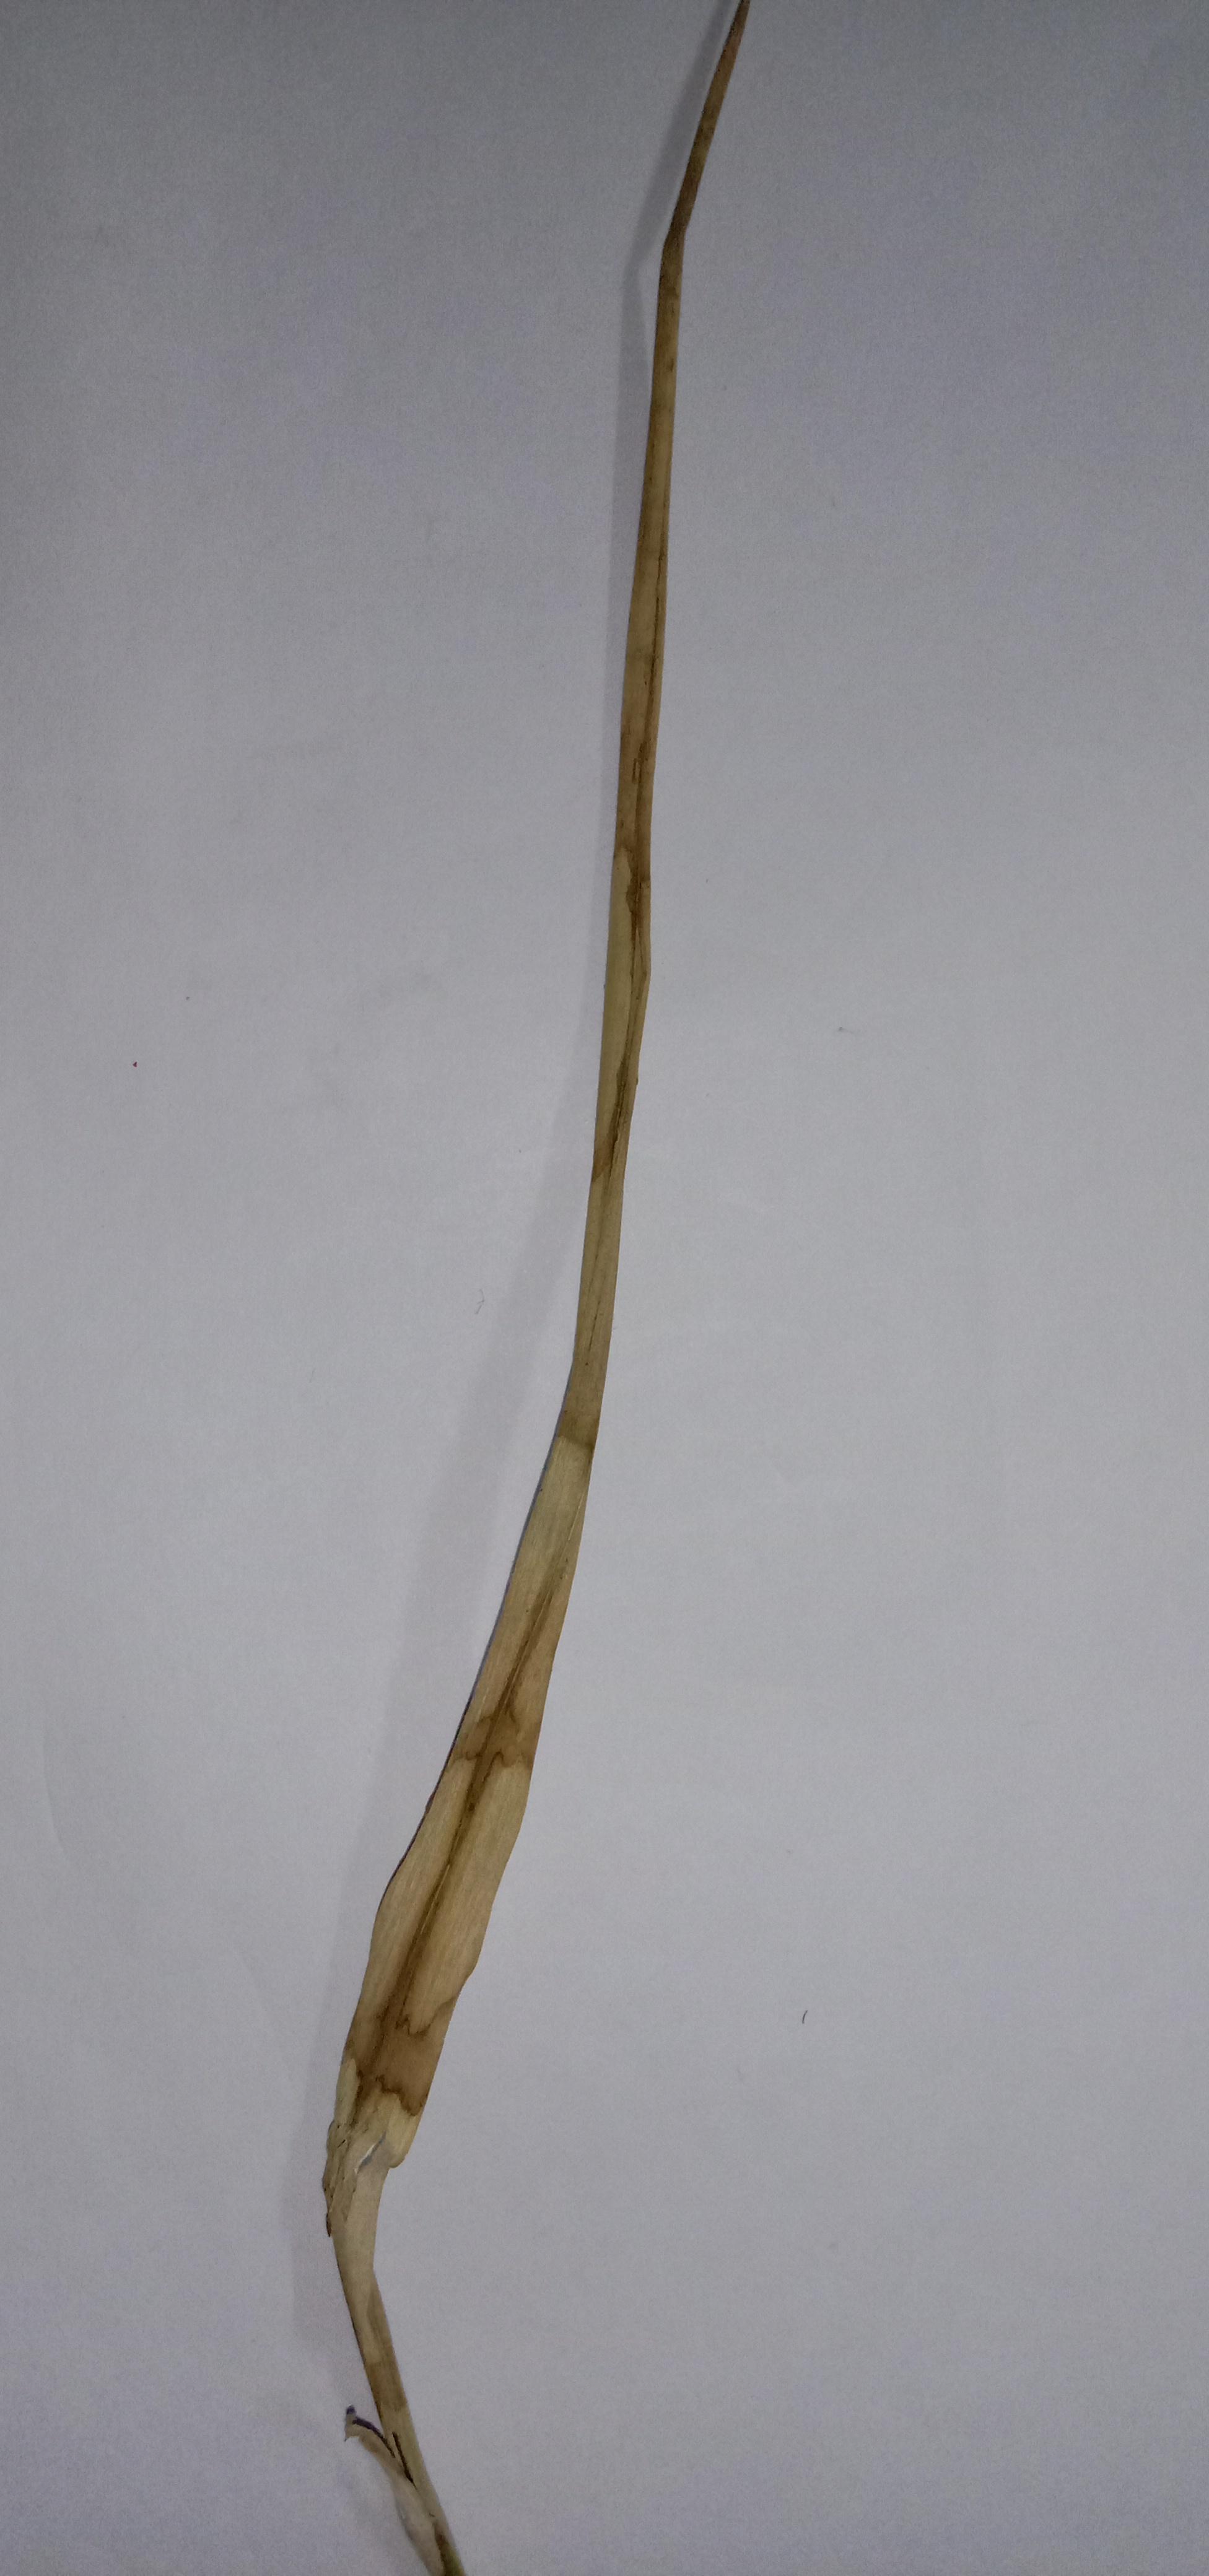
Label: Rice___Brown_Spot